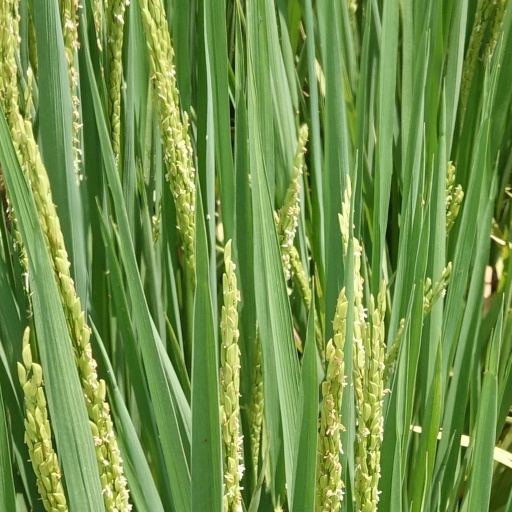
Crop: rice